Douglas DC-4

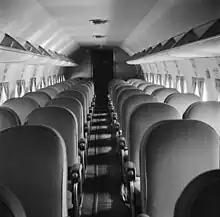
DC-4 cabin

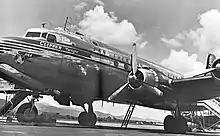
Pan Am DC-4 in Trinidad in the 1950s

To meet military requirements, the first production aircraft had four additional auxiliary fuel tanks in the main cabin, which reduced the passenger seats to 26. The following batch of aircraft was the first built to military specifications, and was designated C-54A and built with a stronger floor and a cargo door with a hoist and winch. The first C-54A was delivered in February 1943. With the introduction of the C-54B in March 1944, the outer wings were changed to hold integral fuel tanks, allowing two of the cabin tanks to be removed; this allowed 49 seats (or 16 stretchers) to be fitted. The C-54C was a hybrid for Presidential use; it had a C-54A fuselage with four cabin fuel tanks and the C-54B wings with built-in tanks to achieve maximum range.